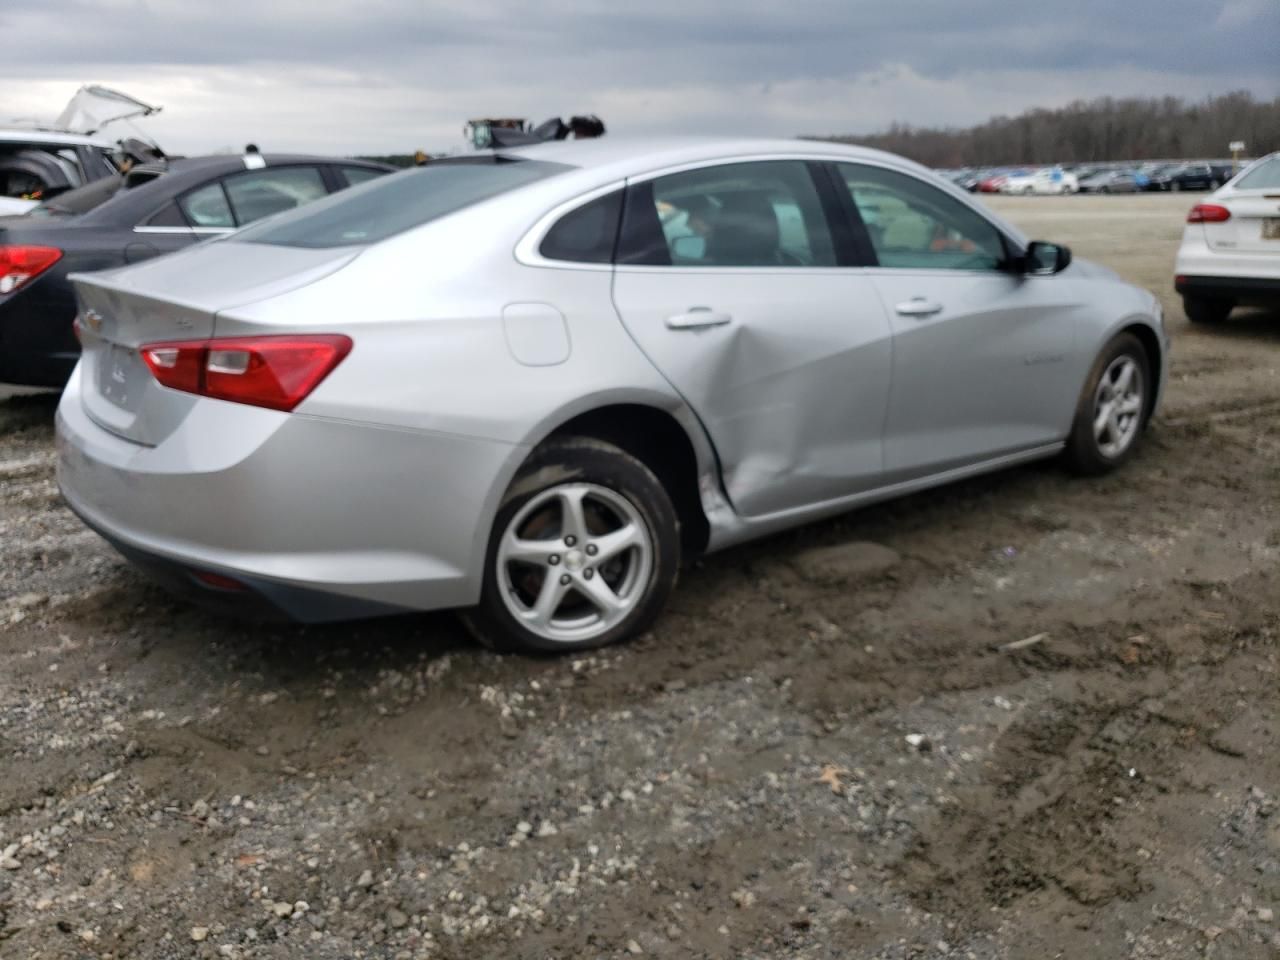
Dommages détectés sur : porte avant droite, porte arrière droite, aile arrière droite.
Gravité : mineur